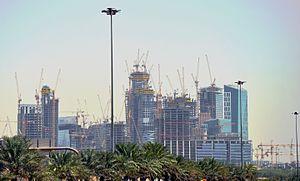
L'économie du Moyen-Orient est aussi diversifiée que le sont les pays qui le composent. Si la production et l'exportation d'hydrocarbures et de matières premières constitue toujours largement la première source de richesse du Moyen-Orient et notamment pour les pays de la péninsule Arabique, l'Irak et le Koweït, d'autres pays tels Israël, le Liban, la Jordanie, la Turquie ou Chypre ou certains émirats ont tourné leur économie vers d'autres activités telles que le tourisme, le commerce, l'agriculture ou les hautes technologies. D'autre part, phénomène plus récent, les pétrodollars sont réinvestis via des fonds privés et publics arabes dans la finance et l'économie internationale.